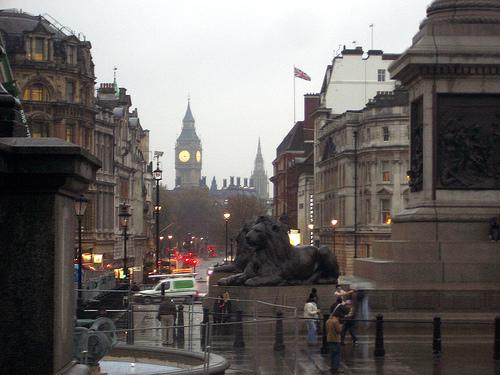
Weather: rain or strom